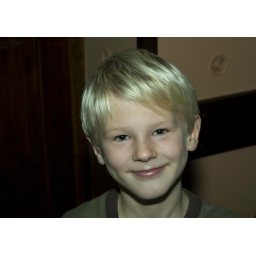
Youngest person in our family, son of my cousin sister Jana.